Hōchōdō

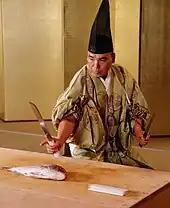
Chef Yoshimi Tanigawa of Kichisen demonstrating Ikama school knife ceremony

It is also known as or , and survives to the present day, with occasional demonstrations, particularly in Kyoto.